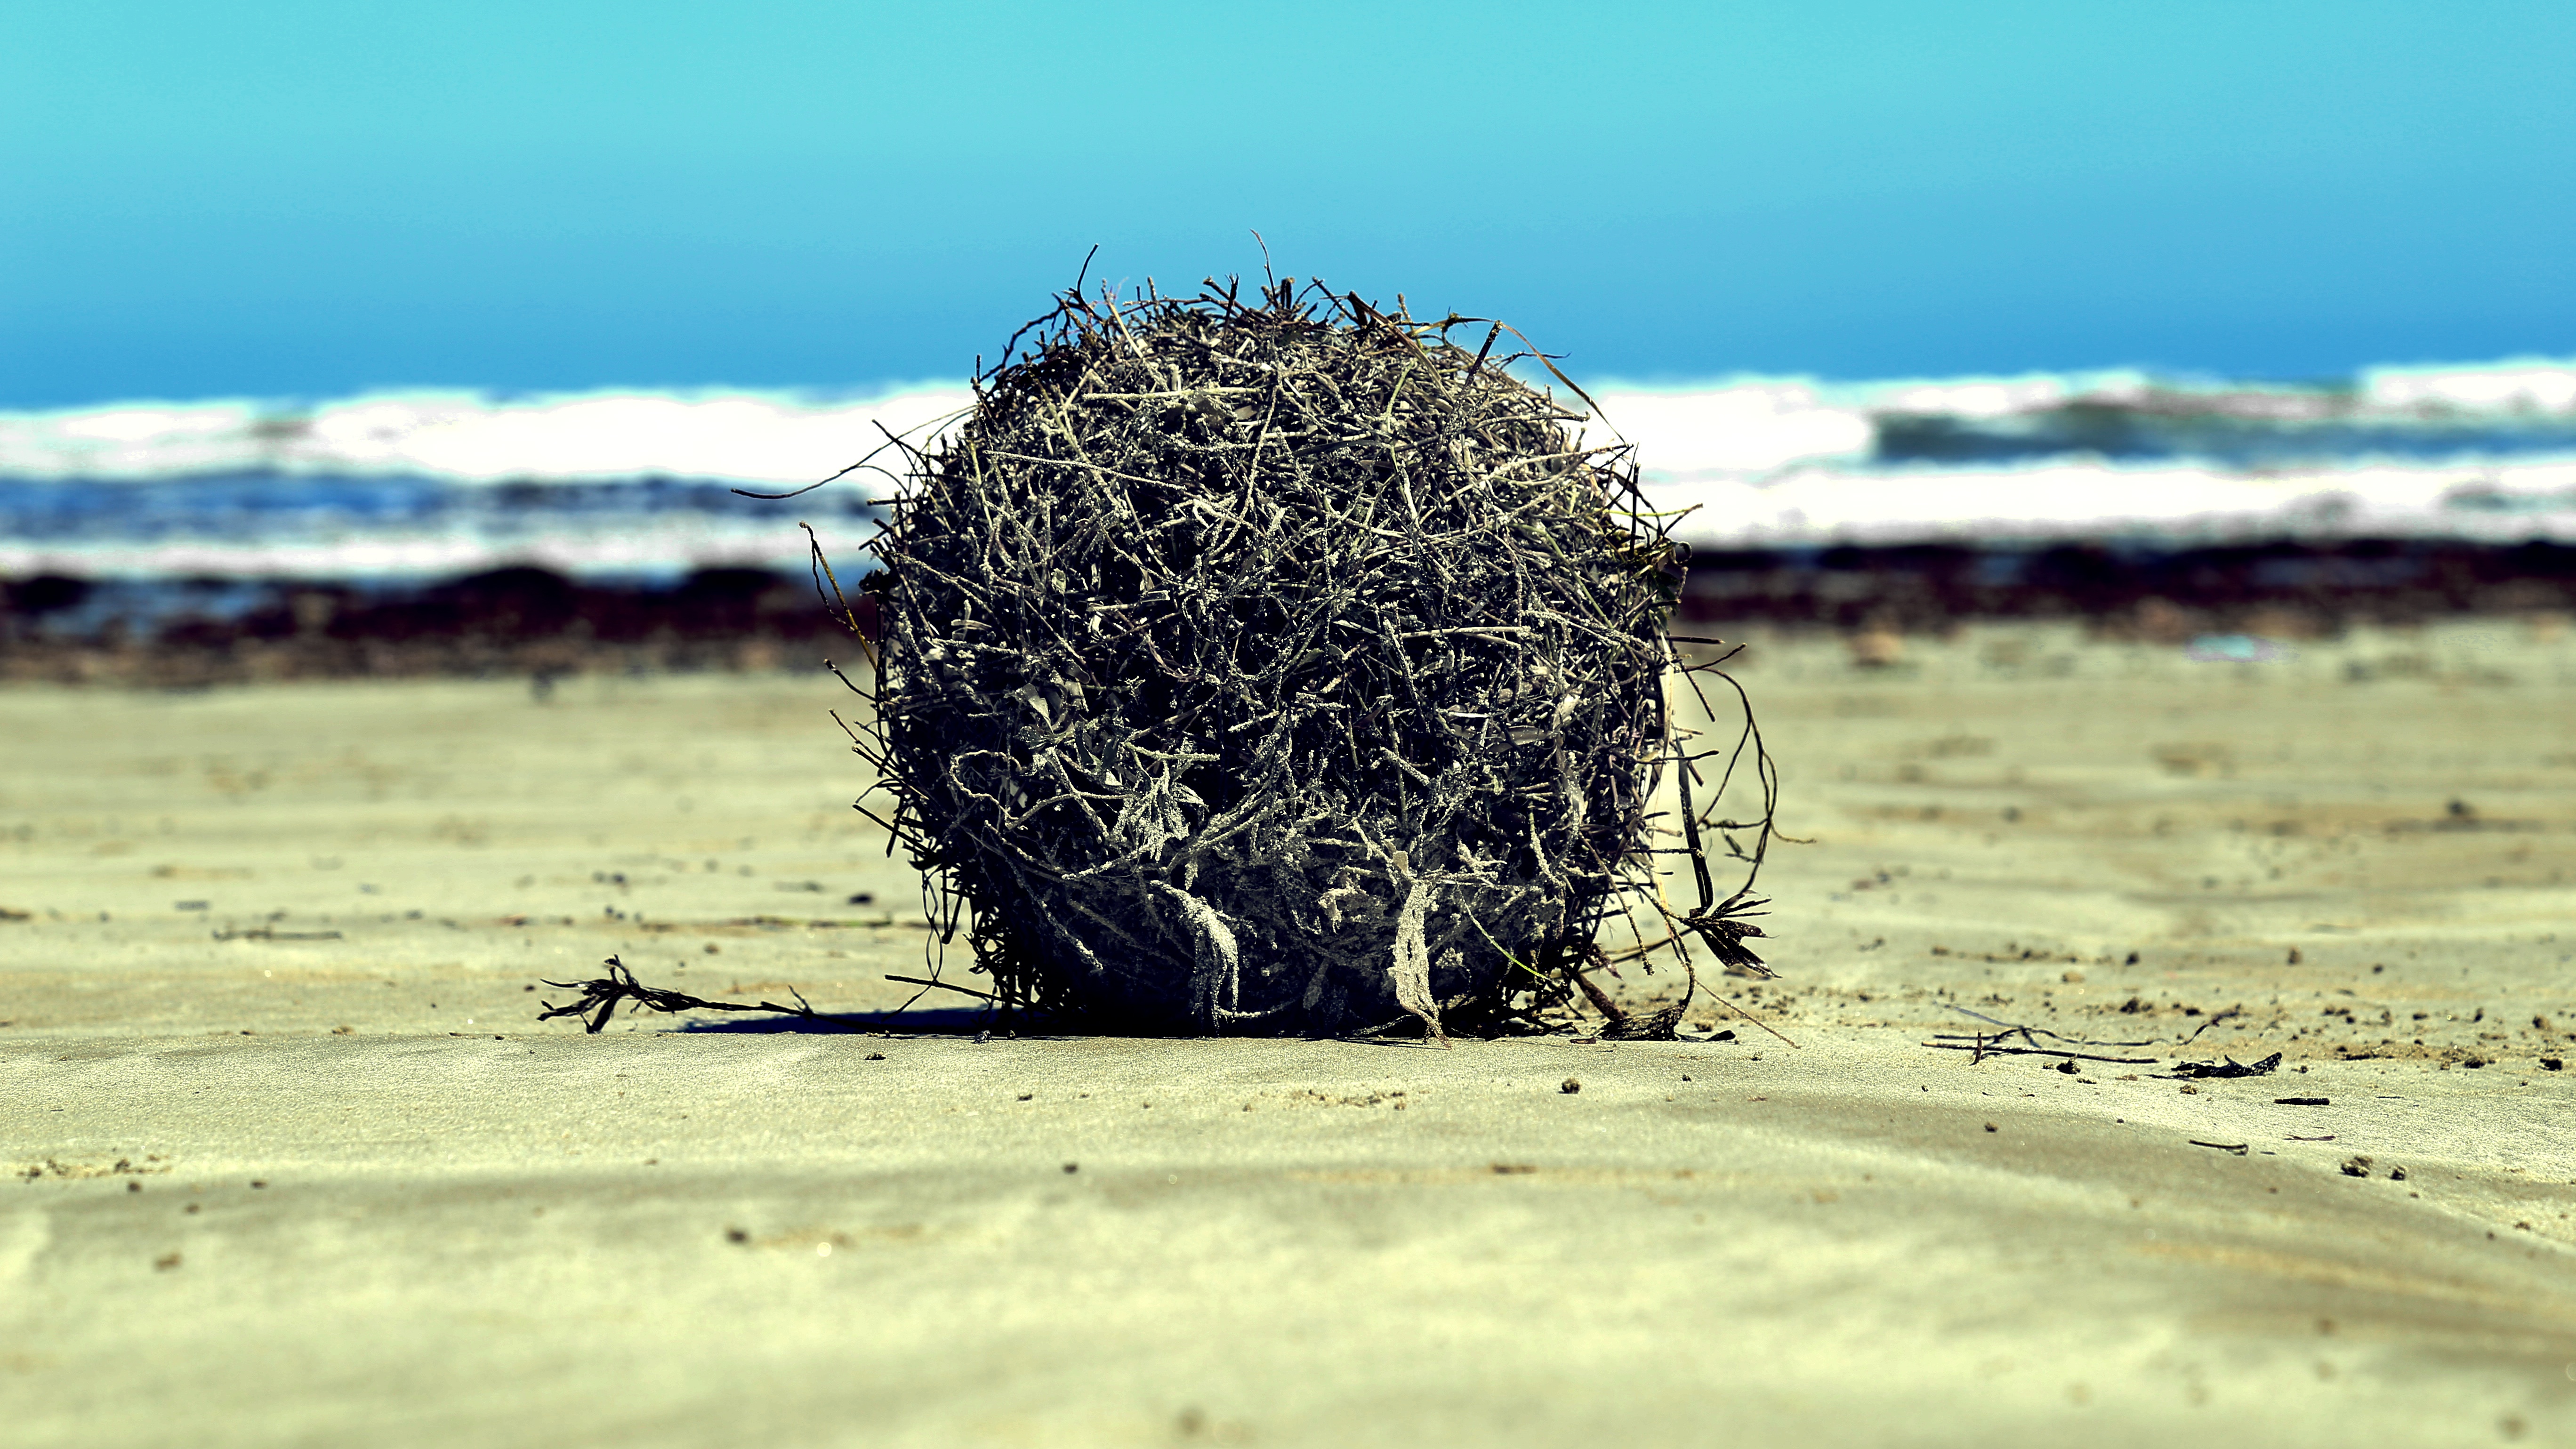
beach, sea, coast, tree, water, nature, grass, sand, soil, material